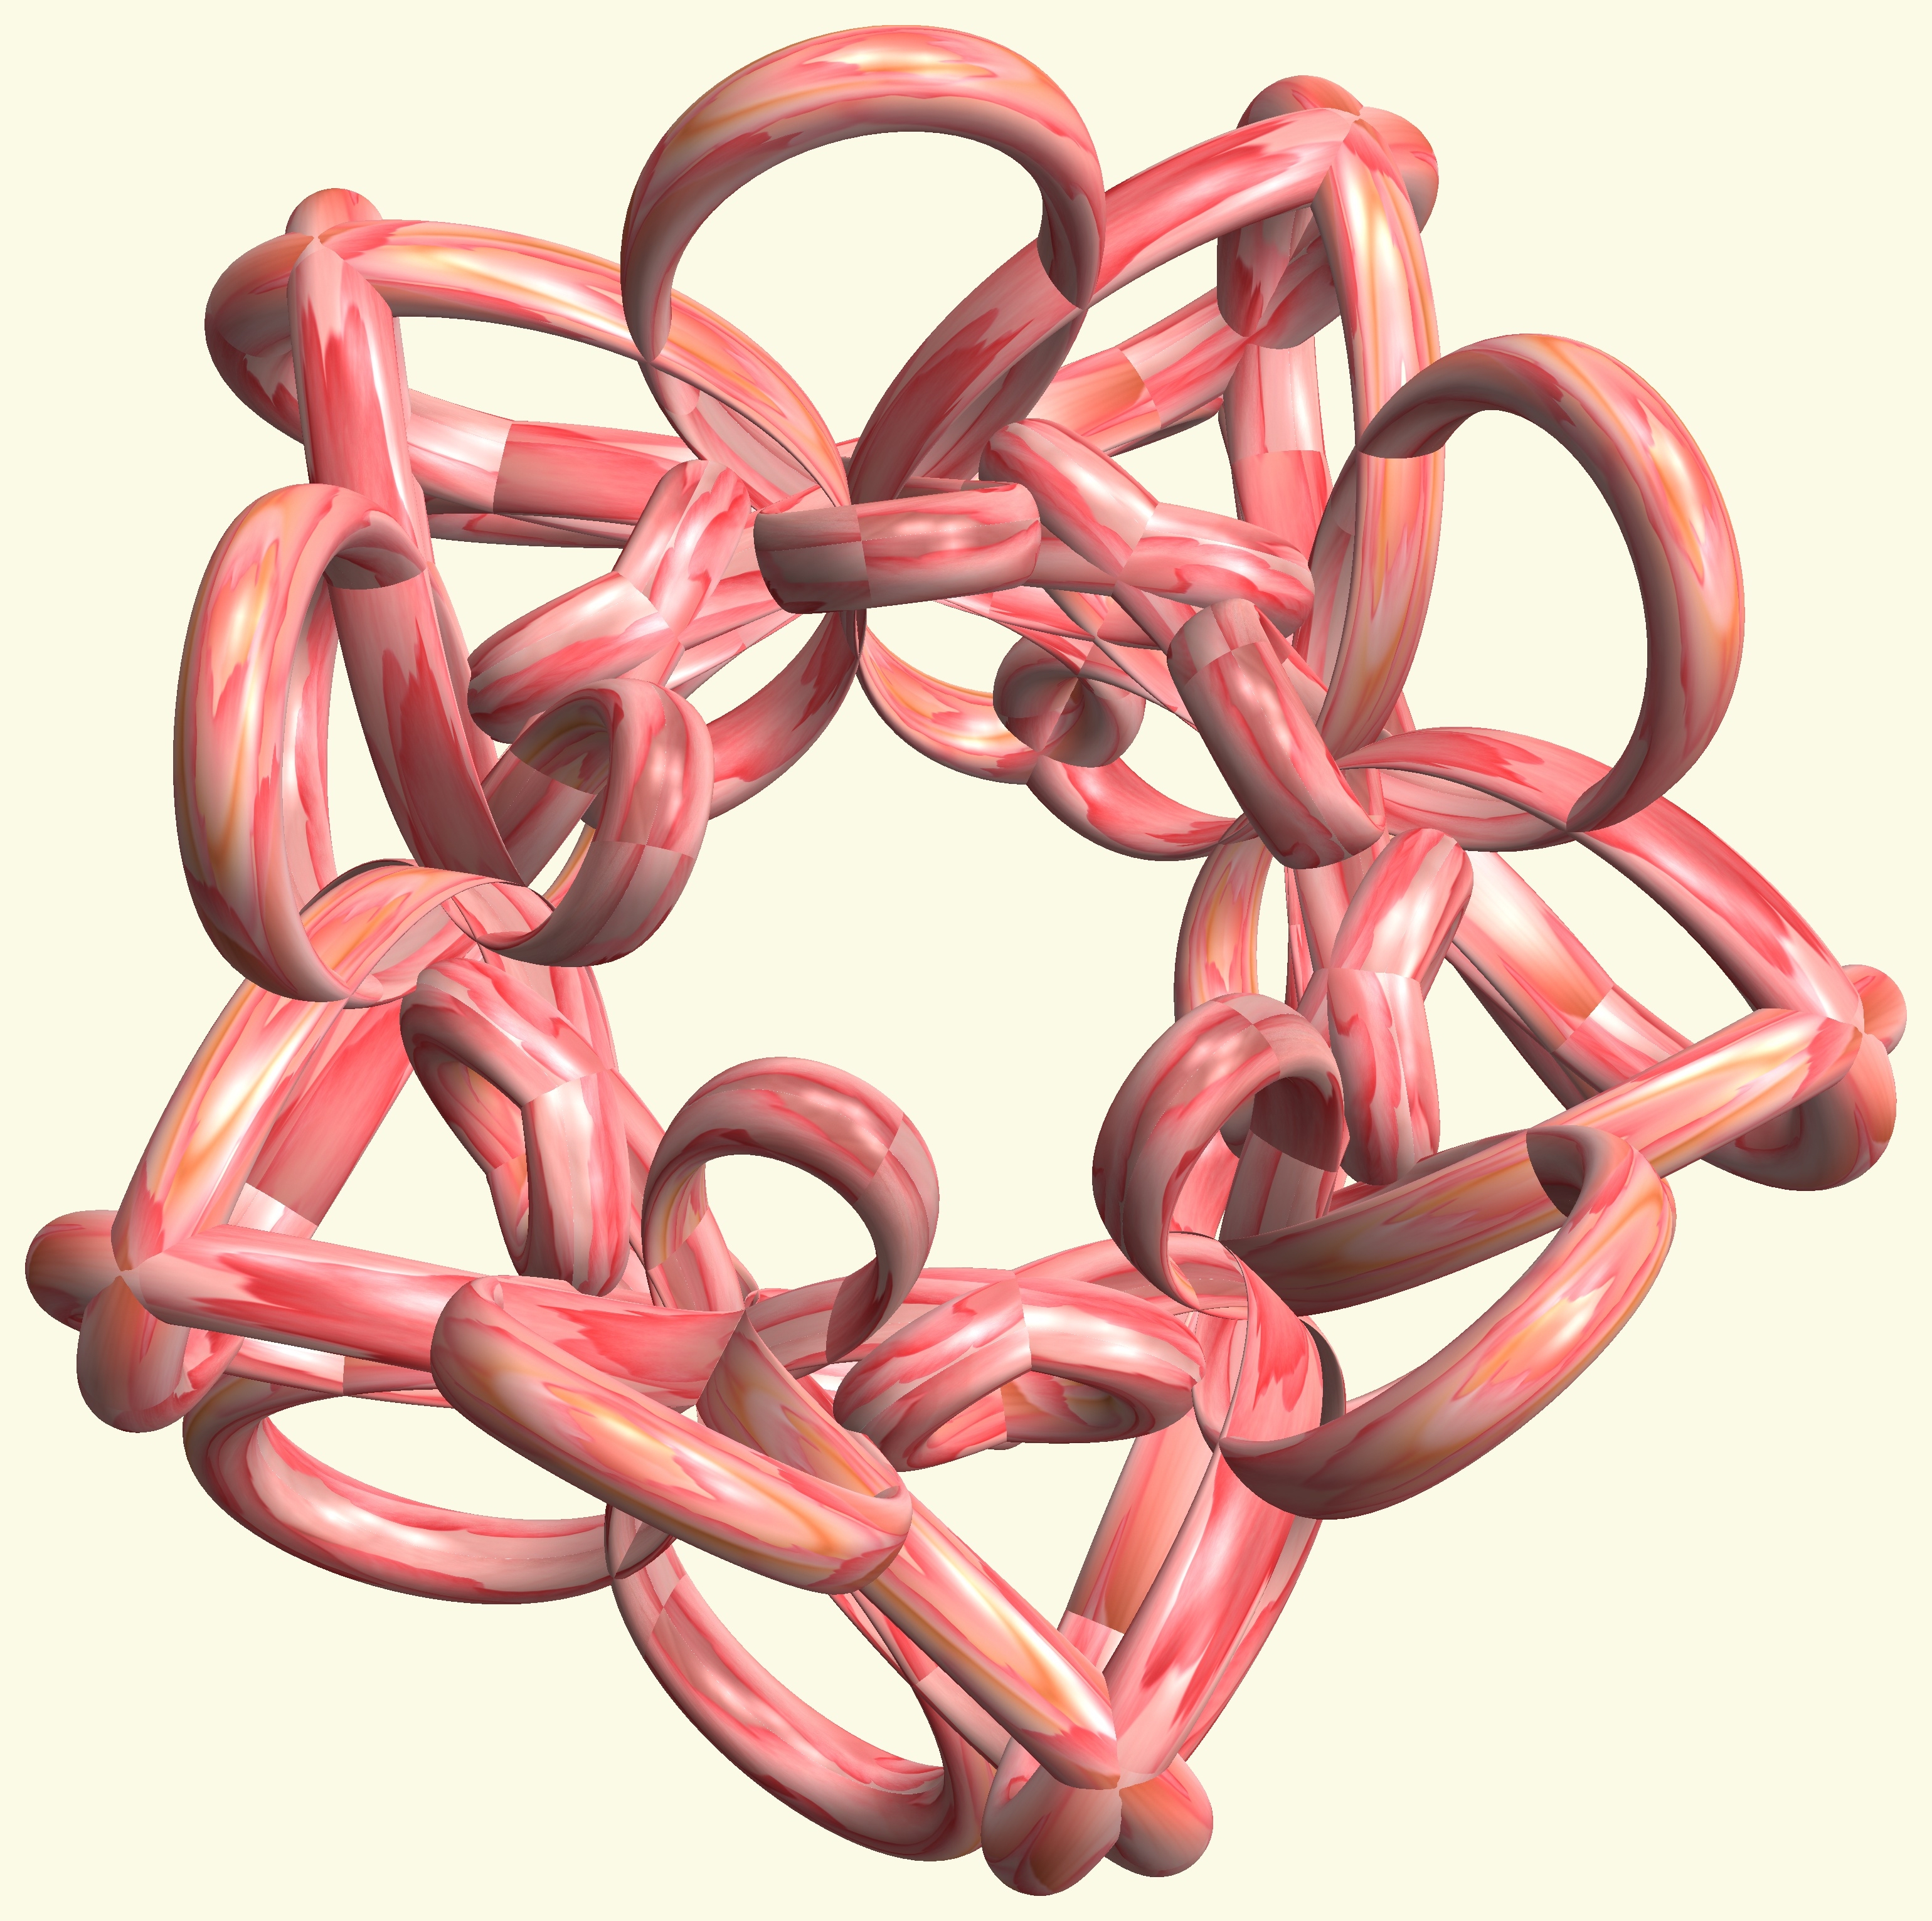
hand, structure, texture, heart, pattern, ear, figure, design, symmetry, 3d, graphic, organ, knot, mathematica, cg, parametricplot3d, code, program, algorithm, abstruct, mapping